Matsuura Takeshirō

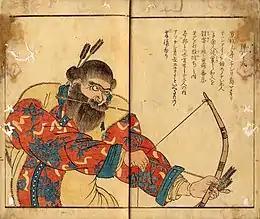
From "Ezo Manga" (1859); through works such as this and his later series of travelogues, Matsuura Takeshirō brought an understanding of Ezo and of the Ainu to a wider readership

As Bakumatsu drew to its close, as an authority on the north, Matsuura Takeshirō was visited by the likes of Ōkubo Toshimichi and Saigō Takamori, leading figures in the Meiji Restoration. Ōkubo advocated a role for him in the new government, with responsibilities relating to the development of Ezo, and, after conducting a survey of the Tōkaidō, he was assigned a position in the administration of the short-lived and elevated to the Junior Fifth Court Rank, Lower Grade. Shortly after he became Adjutant to the Governor of Tōkyō Prefecture; he was involved in dividing the prefecture into districts; and he was a herald during the transfer of the capital from Kyōto. With the establishment of the in 1869, he was appointed a . While in post, he focused on official nomenclature, for the island's districts and what are now its subprefectures, as well as finding a replacement for "Ezo" itself. Putting forward six alternatives, the government chose , substituting the character for for the two characters for , which he had drawn from , the repository of the sword "Kusanagi no Tsurugi", one of the Three Sacred Treasures, having first heard of "kai" as an old Ainu endonym for the Ainu people from an elder encountered during his journey up the Teshio River in 1857; thus was "Hokkaidō" born. Indeed, since he went by the art name , it could even be said his alias became the island's name, and Matsuura Takeshirō is sometimes referred to for these reasons as "the Godparent of Hokkaidō". He also had his Fifth Court Rank raised and was given a hundred "ryō" of gold. In 1870, however, he retired from his post, unhappy with the direction taken and frustrated in his attempts to approve the lot of the Ainu, the island's traders seemingly having worked to isolate him within the commission while sending bribes to its head Higashikuze Michitomi, who refused to countenance his views. He also surrendered his court rank, becoming a "shizoku" of Tōkyō Prefecture, and receiving a government pension equivalent to the income of fifteen men.